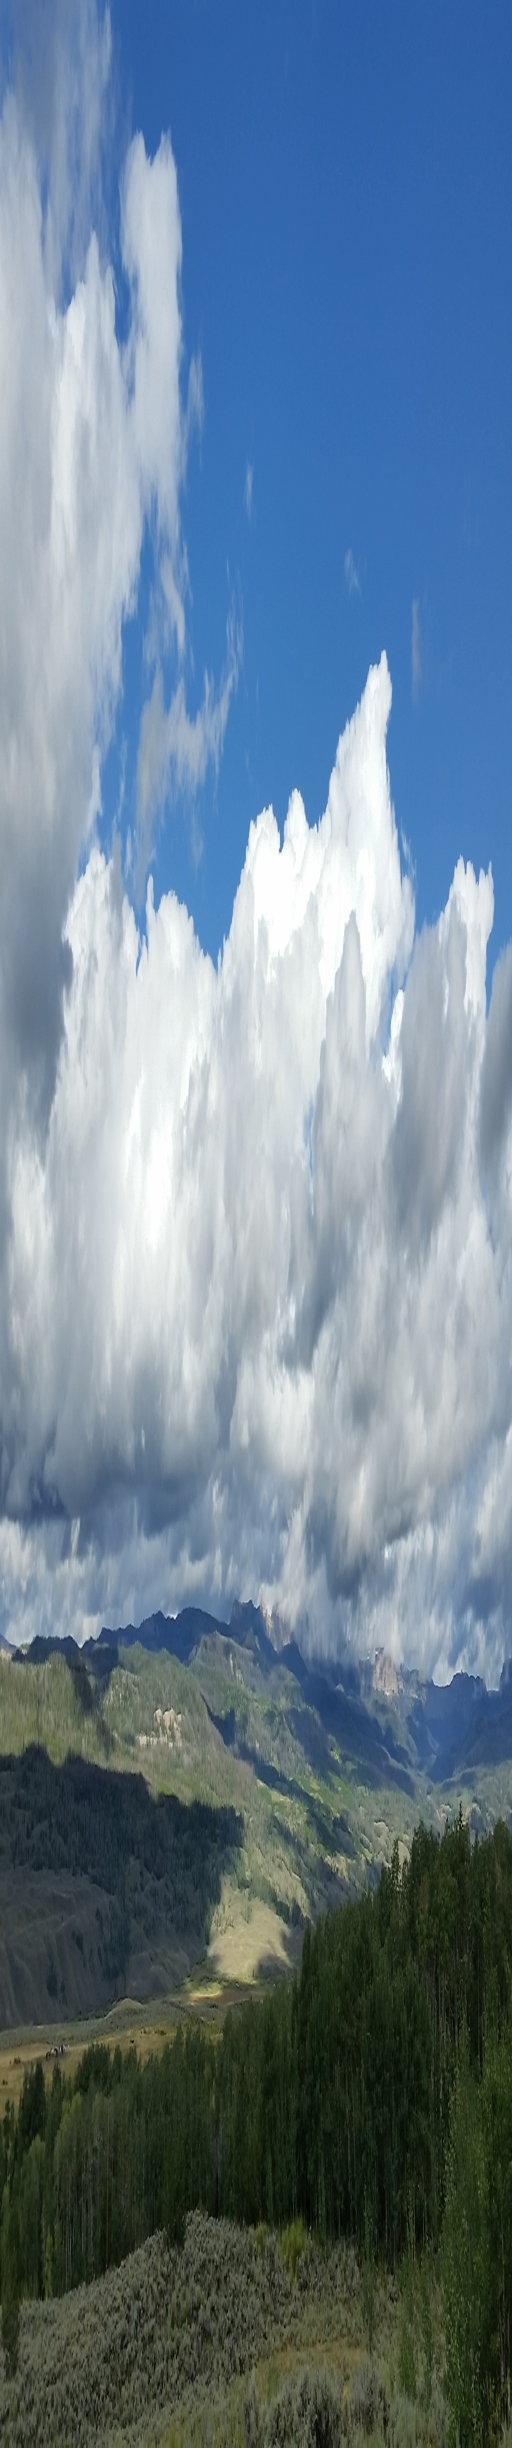
clouds aloft in the immense skies of the open range